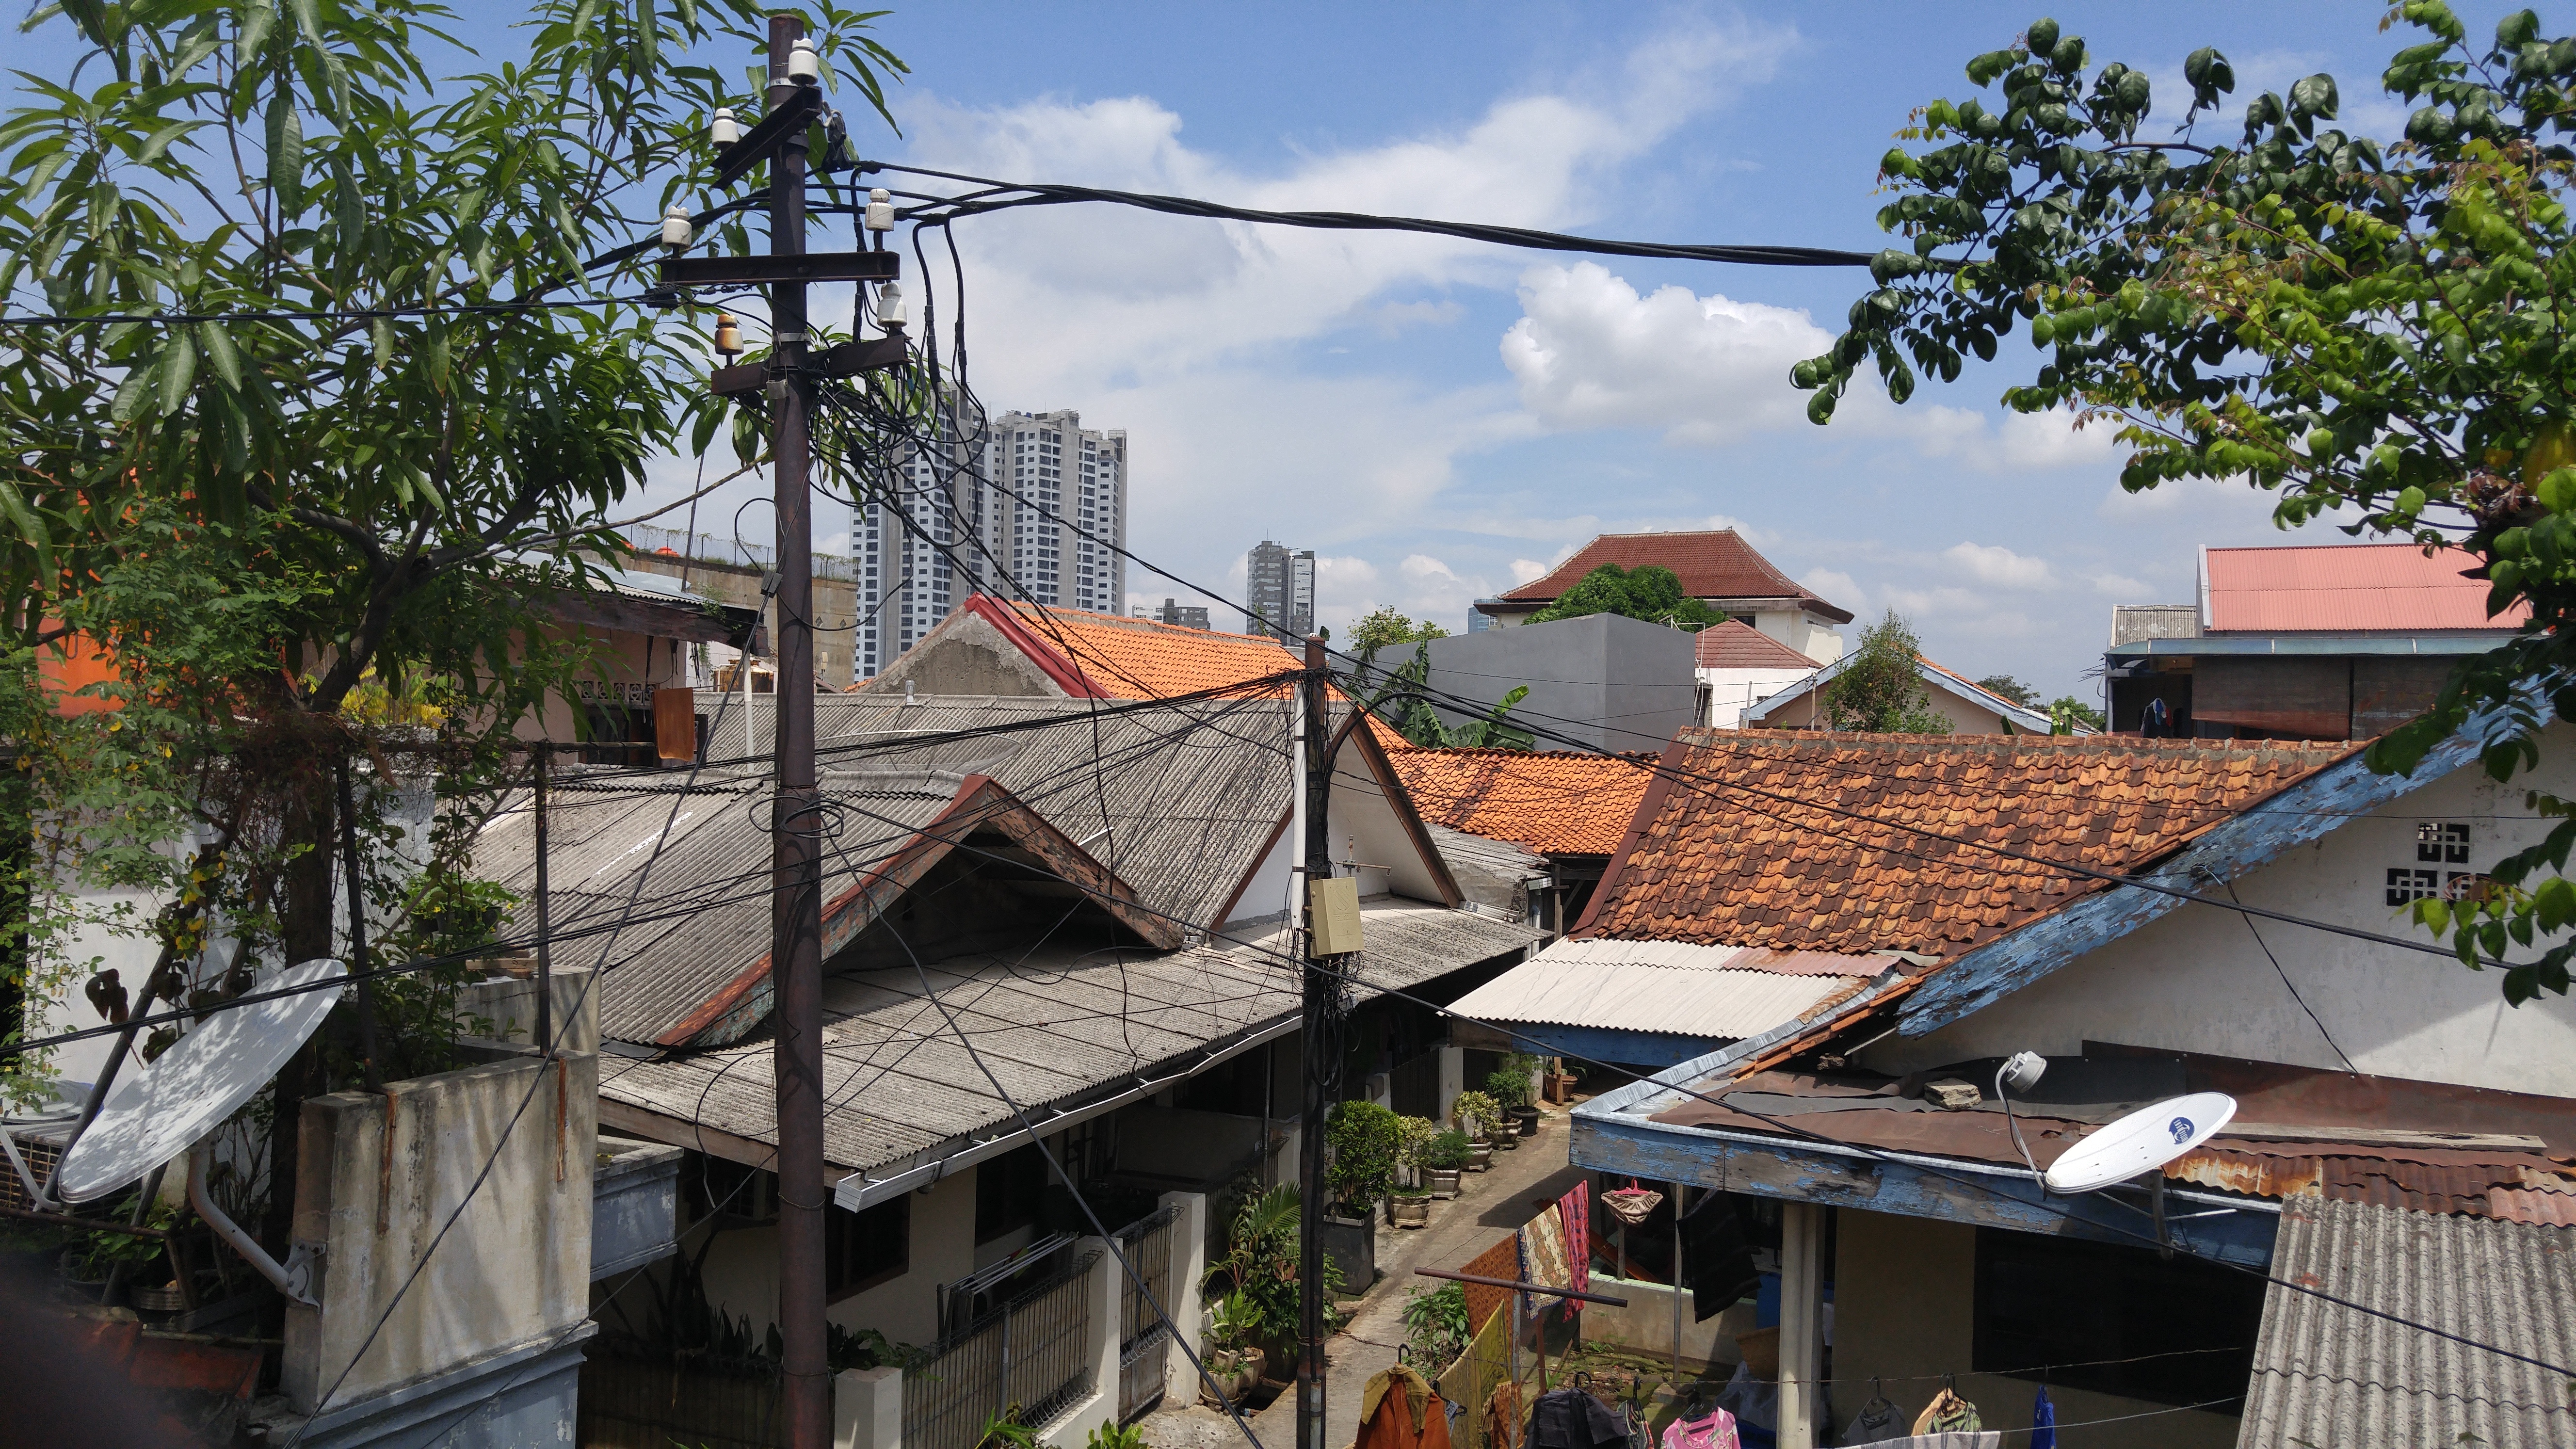
tree, house, town, roof, home, vacation, village, cottage, neighbourhood, residential area, human settlement